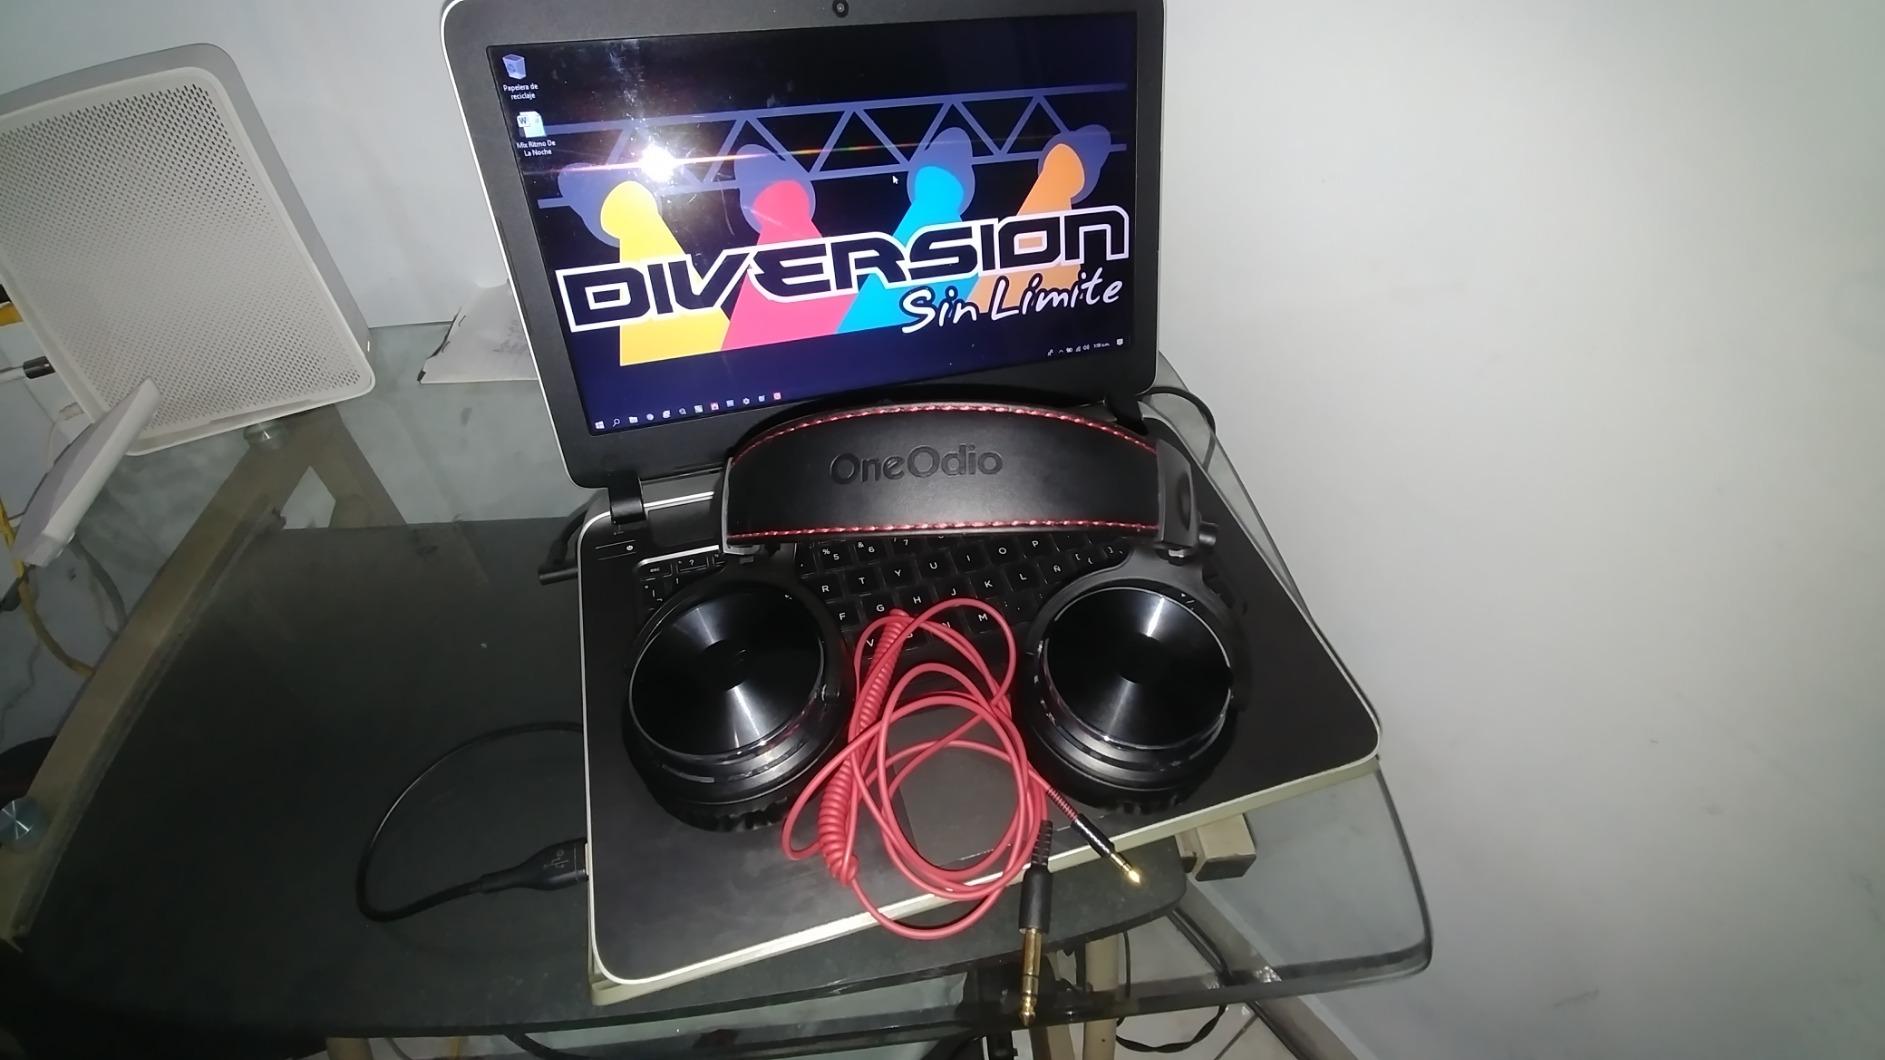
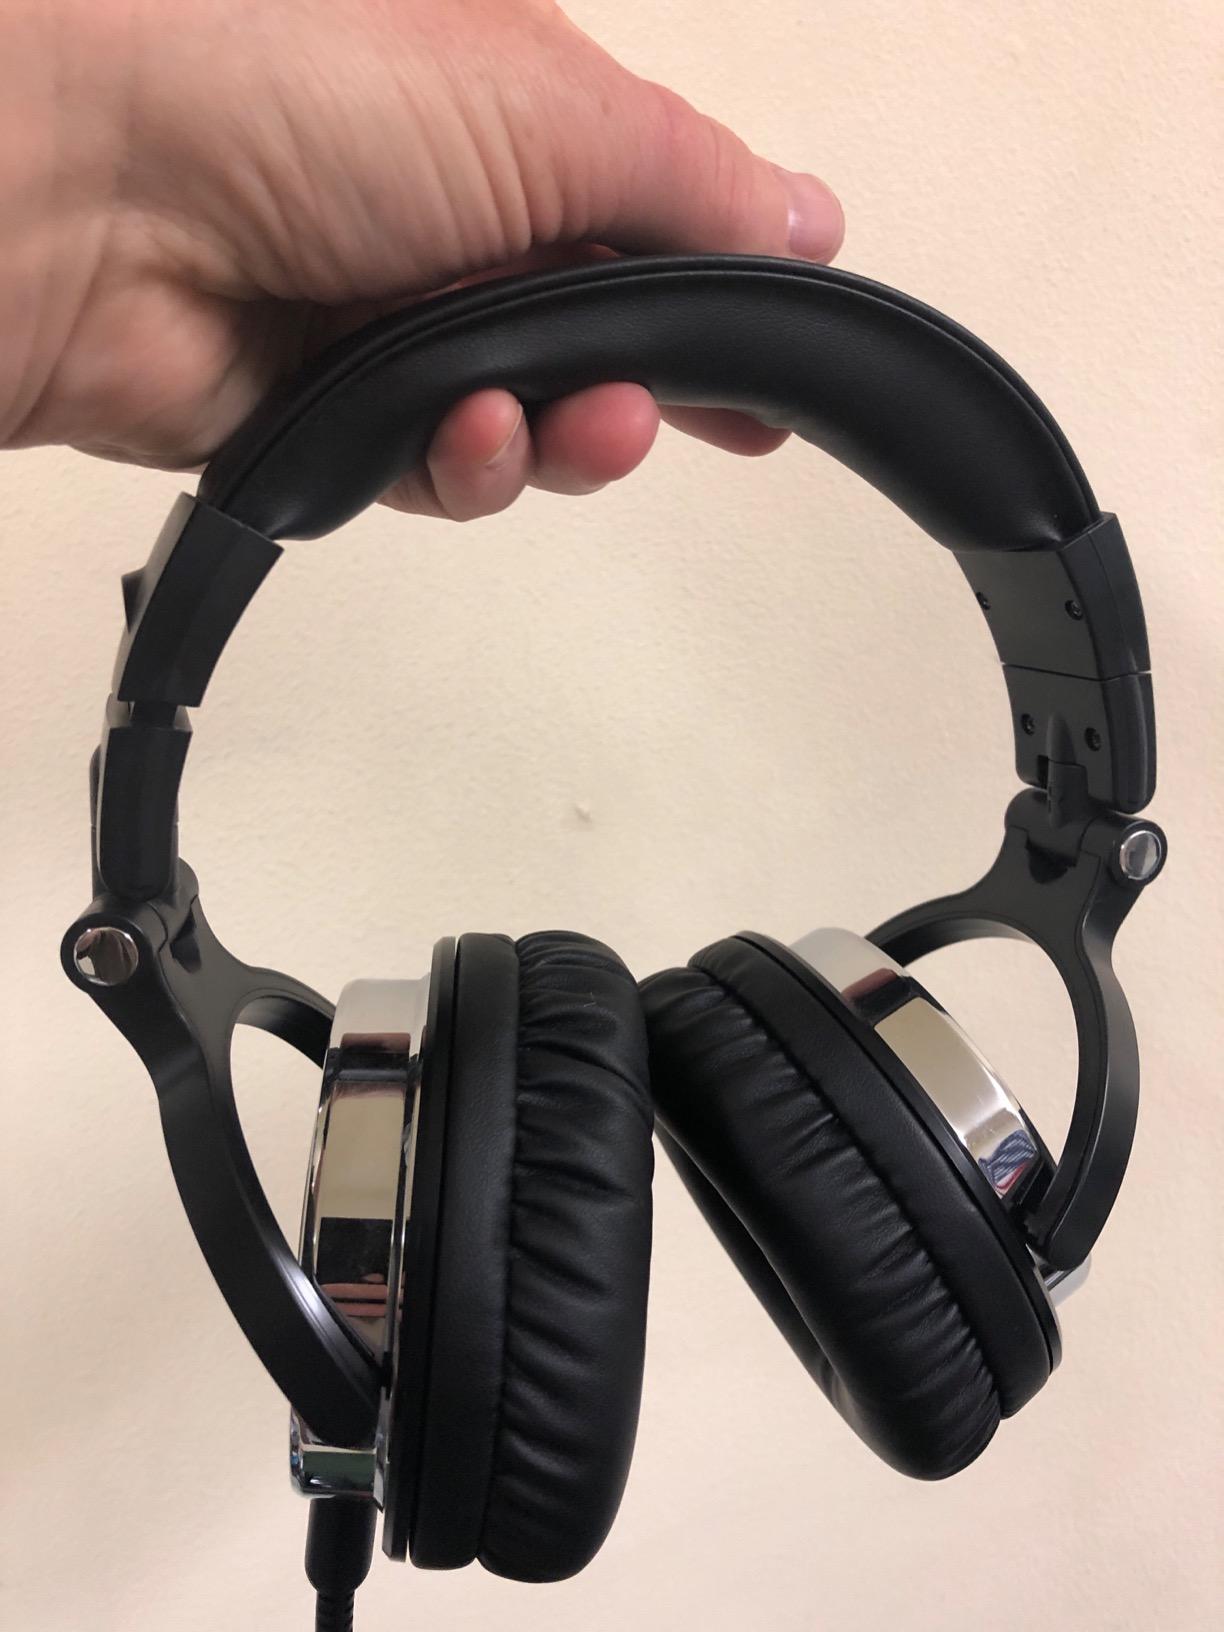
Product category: headphones
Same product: yes